Thomas Dimmock

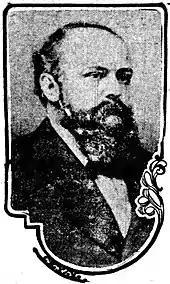

Dimmock was engaged in newspaper work for thirty years. He was in management of the "Alton (Illinois) Democrat" from April 1853 to November 1864 and then became the editor in January 1867.